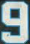
Number: 9